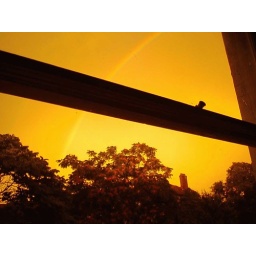
That was amazing, the sky, all the street filled up by totaly yellow colour.